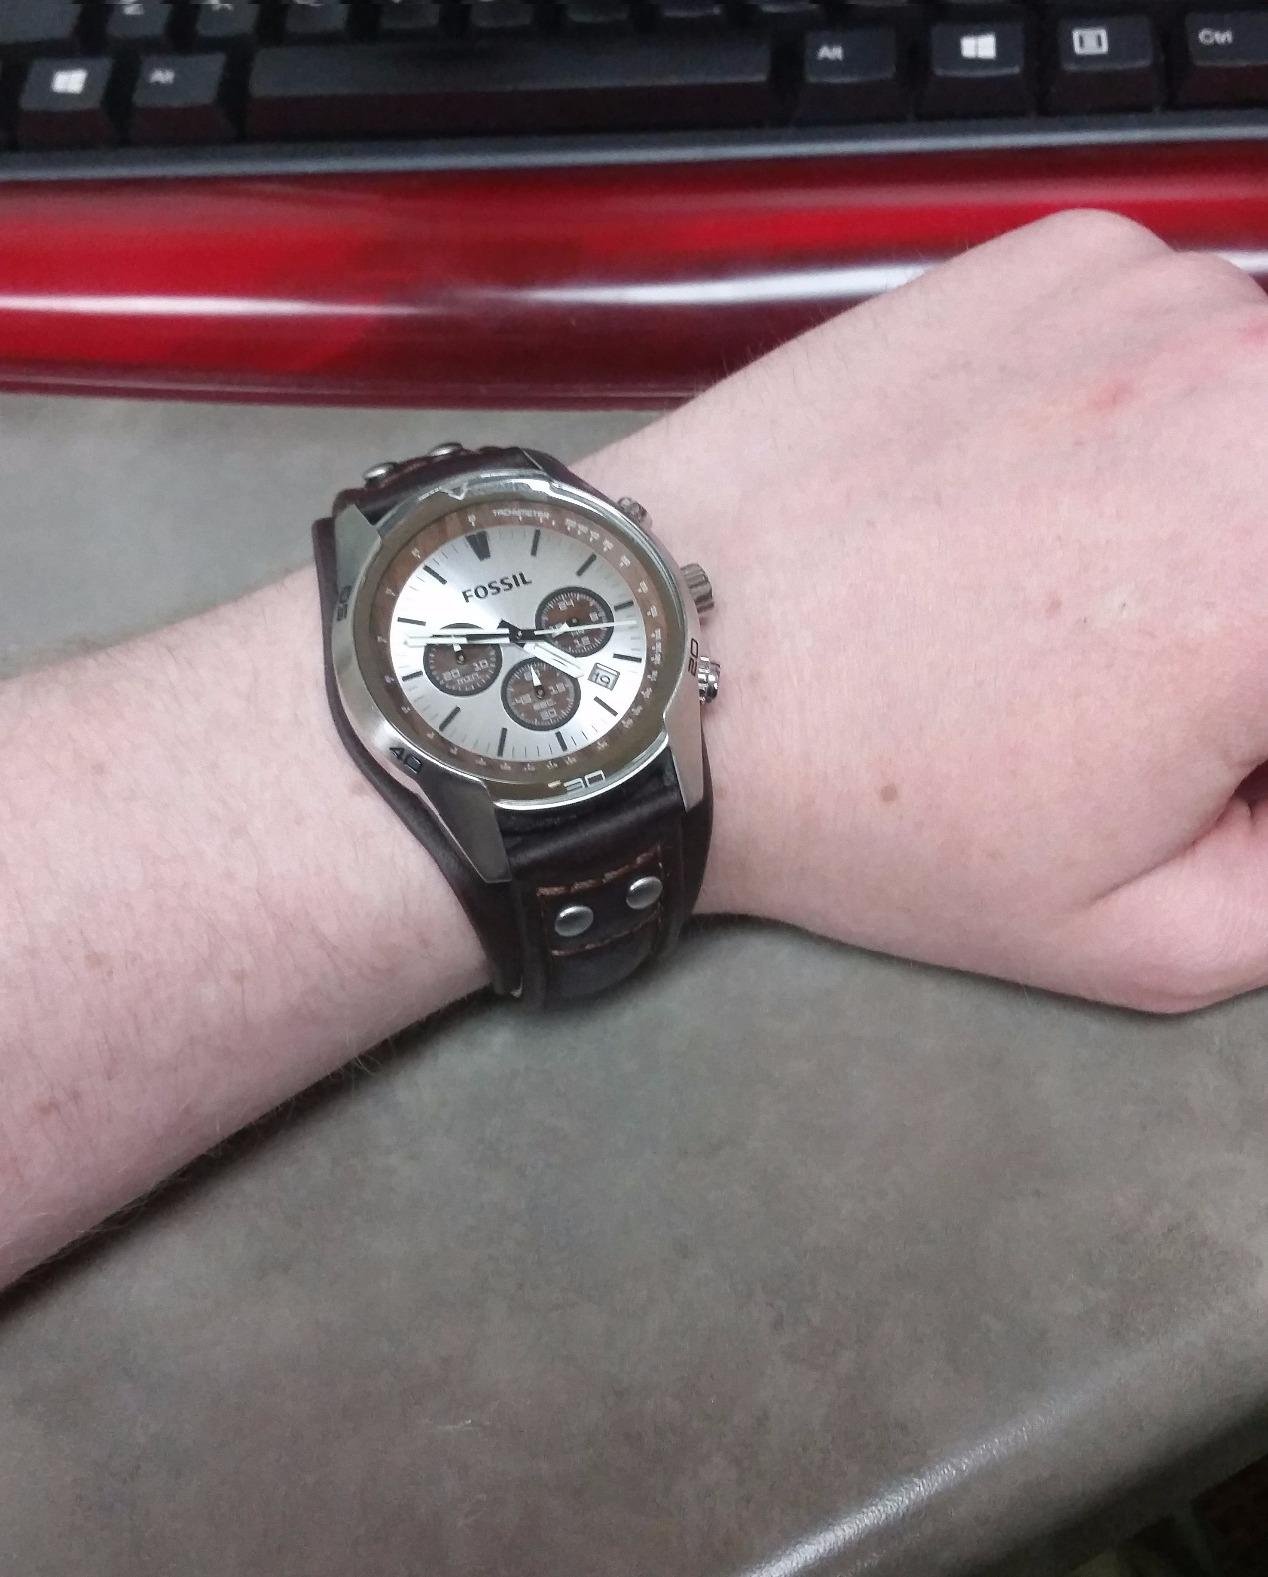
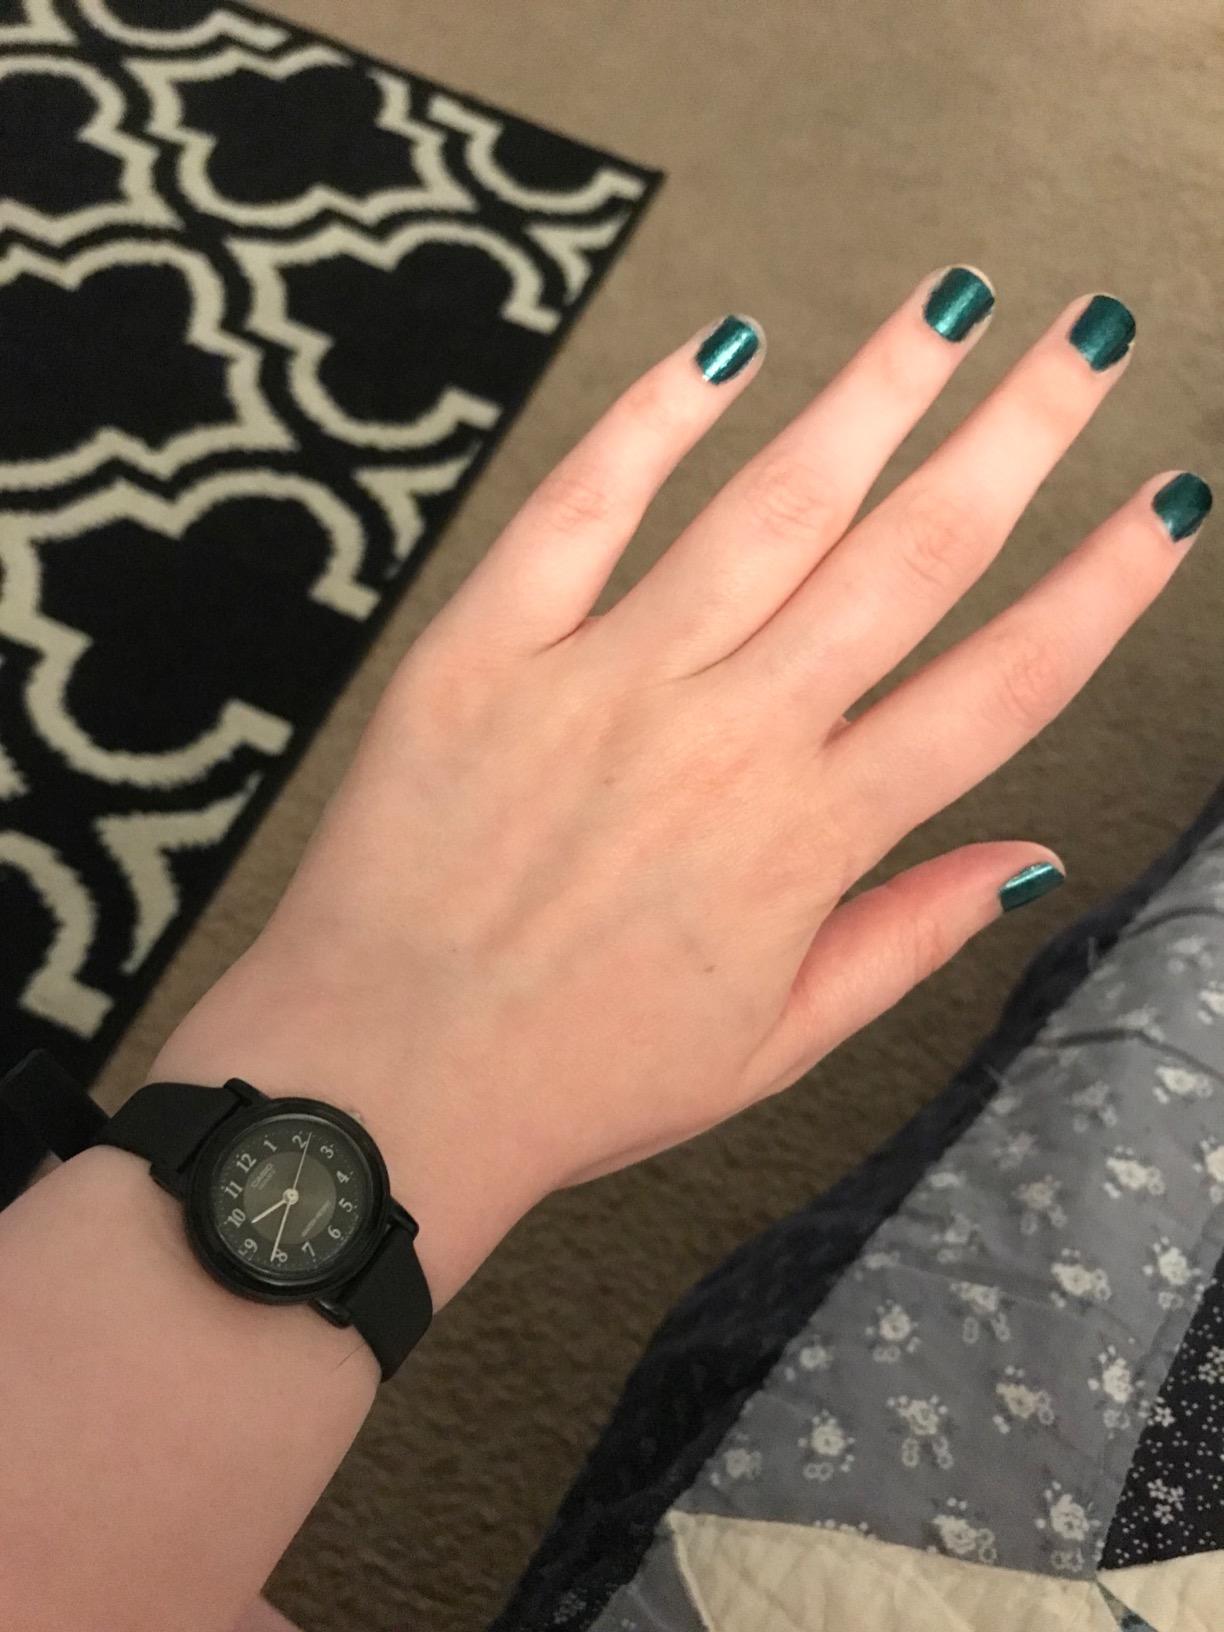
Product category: accessories_watch
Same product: no